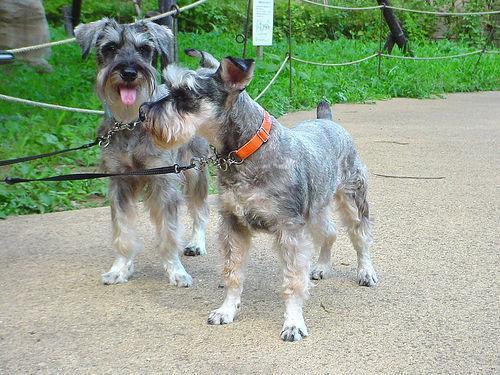
miniature_schnauzer